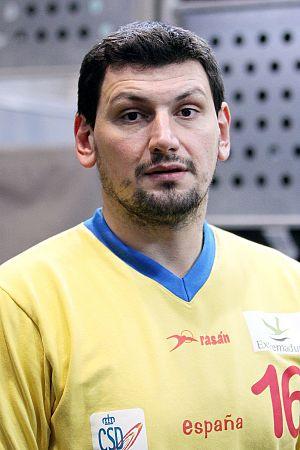
Arpad Šterbik, en hongrois Árpád Sterbik, en espagnol Arpad Sterbik Capar, né le 20 novembre 1979 à Senta en Yougoslavie, aujourd'hui en Serbie, est un handballeur d'origine hongroise évoluant au poste de gardien de but. En 2005, il est élu meilleur handballeur mondial de l'année par la Fédération internationale de handball. Après 120 sélections sous le maillot de la Serbie-et-Monténégro, il acquiert en janvier 2008 la nationalité espagnole dont il portait les couleurs sur la scène internationale entre 2009 et 2020. Il remporte ainsi le Championnat du monde 2013 puis le champion d'Europe en 2018 avec l'Espagne.